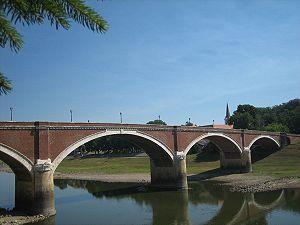
Cet article a pour objet de présenter une liste de ponts remarquables de Croatie, tant par leurs caractéristiques dimensionnelles, que par leur intérêt architectural ou historique.